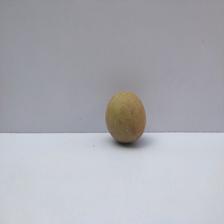
Size: Small